James Meredith (soccer)

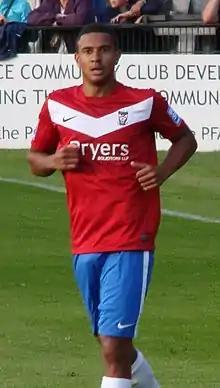
Meredith playing for York City in 2011

James Gregory Meredith (born 5 April 1988) is an Australian former soccer player who played as a left back. He played for English Football League clubs Chesterfield, Shrewsbury Town, Bradford City and Millwall and for A-League Men clubs Perth Glory and Macarthur FC.